Saale glaciation

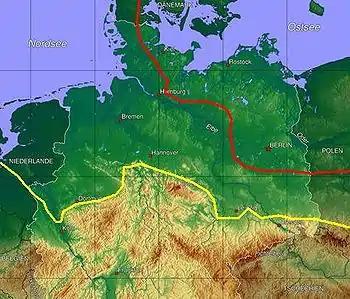
Maximum extent (Drenthe stadium) of the Saale complex (yellow line). The red line shows the greatest extent of the younger Weichselian glaciation.

The Saale glaciation or Saale Glaciation, sometimes referred to as the Saalian glaciation, Saale cold period, Saale complex ("Saale-Komplex") or Saale glacial stage (called the Wolstonian Stage in Britain), covers the middle of the three large glaciations in Northern Europe and the northern parts of Eastern Europe, Central Europe and Western Europe by the Scandinavian Inland Ice Sheet. It follows the Holstein interglacial (Hoxnian Stage in Britain) and precedes the Eemian interglacial (globally known as the Last Interglacial and the Ipswichian in Britain), spanning from around 400,000 years ago to 130,000 years ago. The Saalian covers multiple glacial cycles punctuated by interglacial periods. In its latter part it is coeval with the global Penultimate Glacial Period.